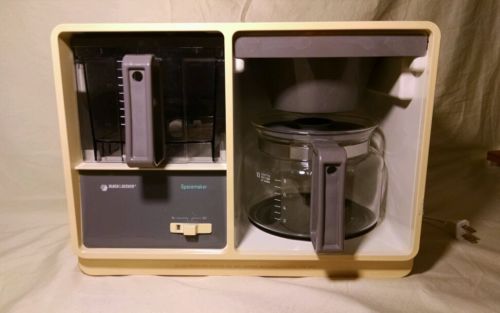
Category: coffee maker